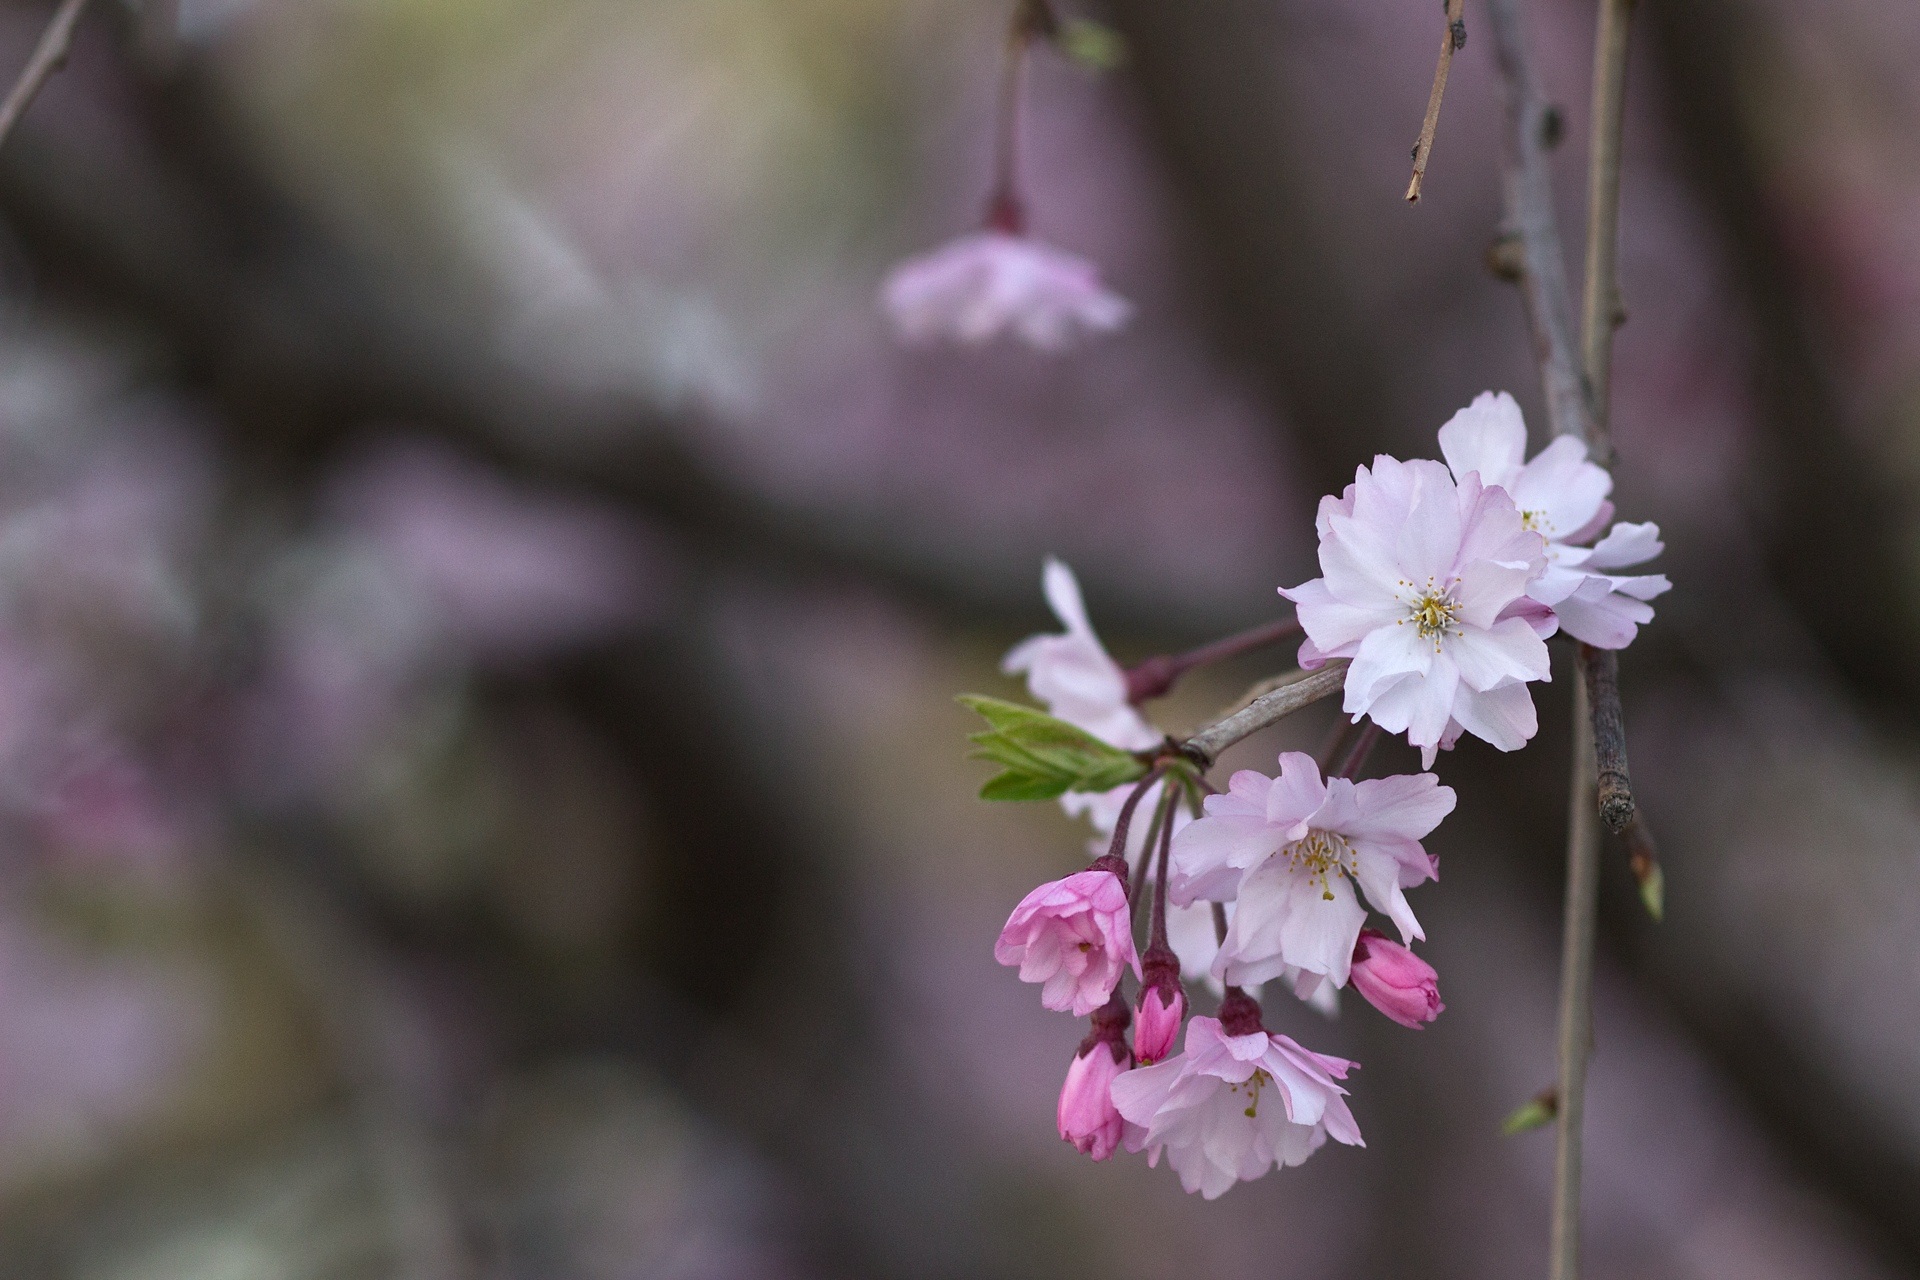
branch, blossom, plant, leaf, flower, petal, bloom, asian, food, spring, produce, botany, pink, japan, flora, cherry blossom, wildflower, close up, festival, japanese, elegant, sakura, watching, fragile, blossoming, macro photography, flowering plant, observing, plant stem